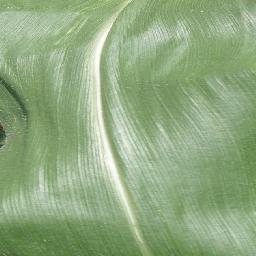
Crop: corn
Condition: (maize)_healthy